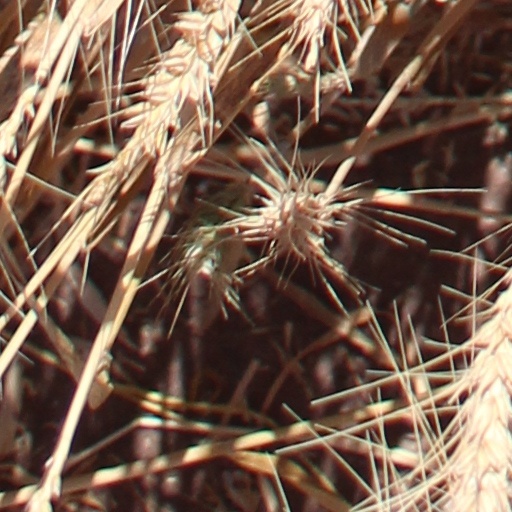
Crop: wheat